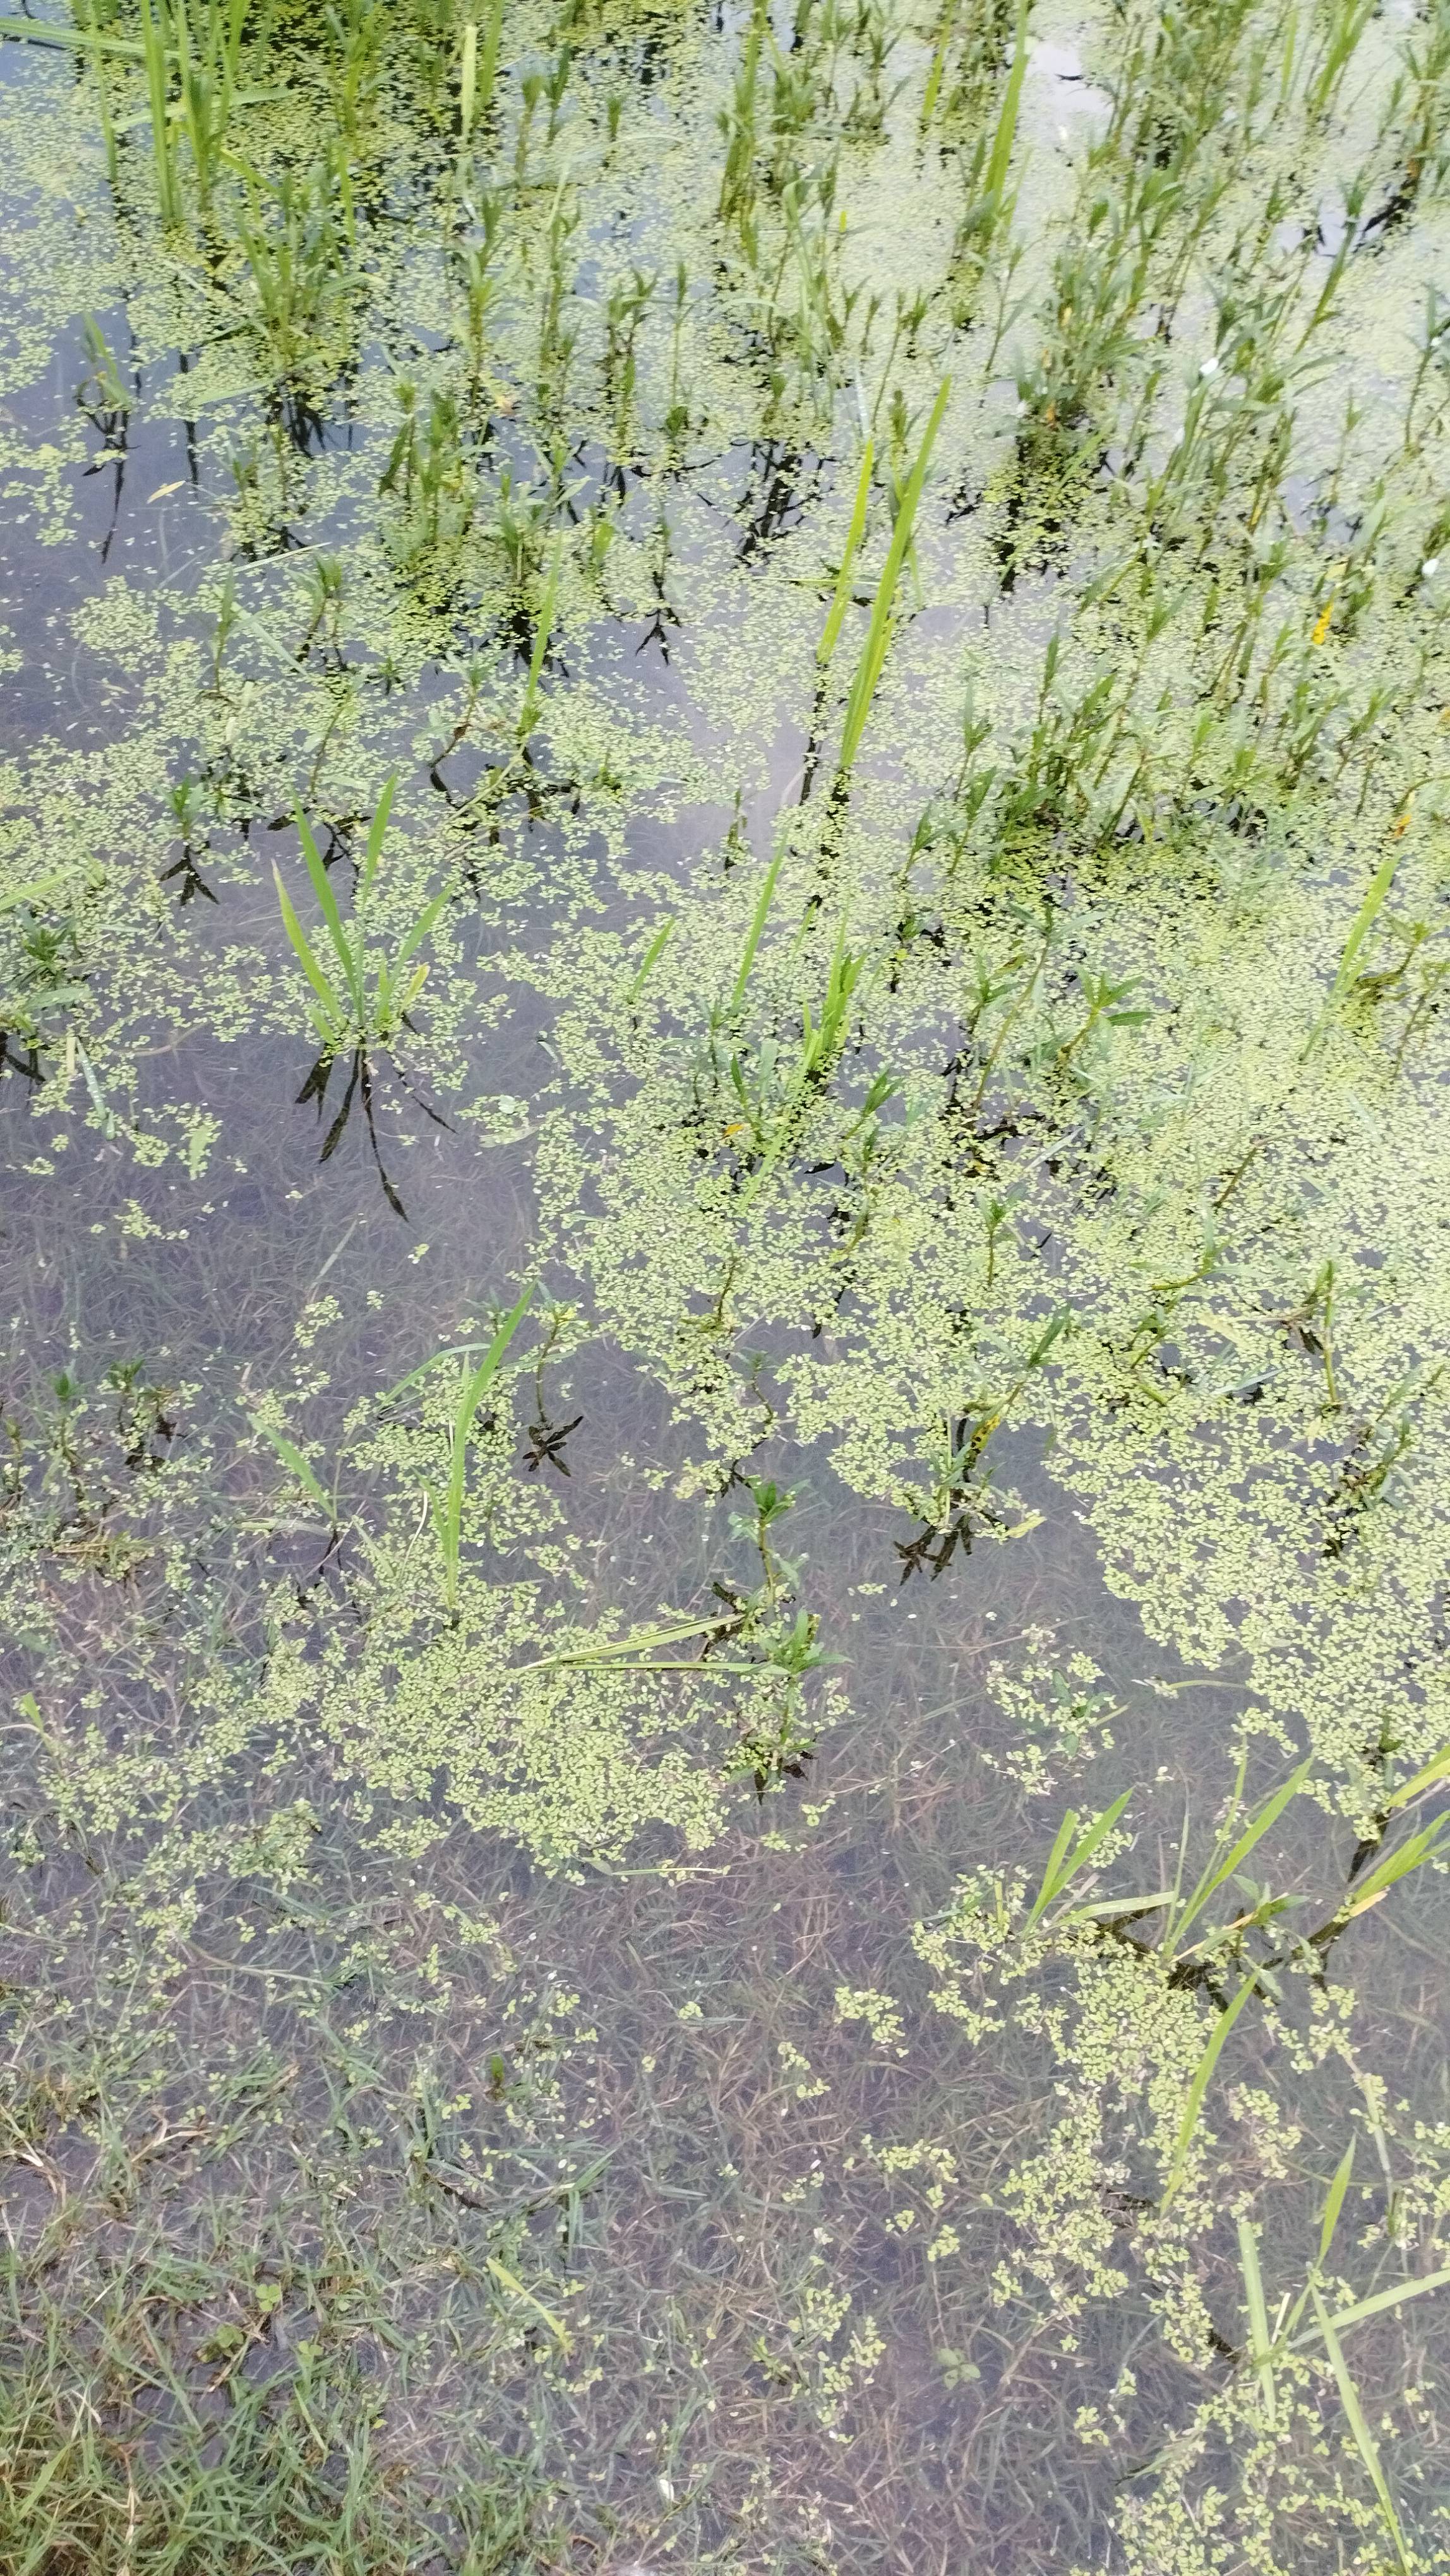
Species: Common Duckweeds (Lemna minor)